Lower Gangetic Plains moist deciduous forests

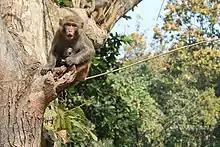
Monkey

The ecoregion has been densely settled for many centuries, yet much forest remained until the early 20th century. Forest clearance accelerated during the 20th century, and by the end of the century, only 3% of the ecoregion remained in natural forest. Remaining forest areas are mostly small patches, except for one large block of forest south of Varanasi.